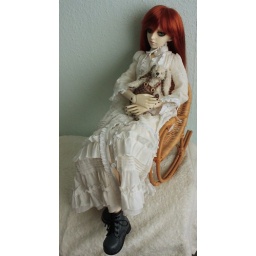
Sinne in a rocking chair with her bear